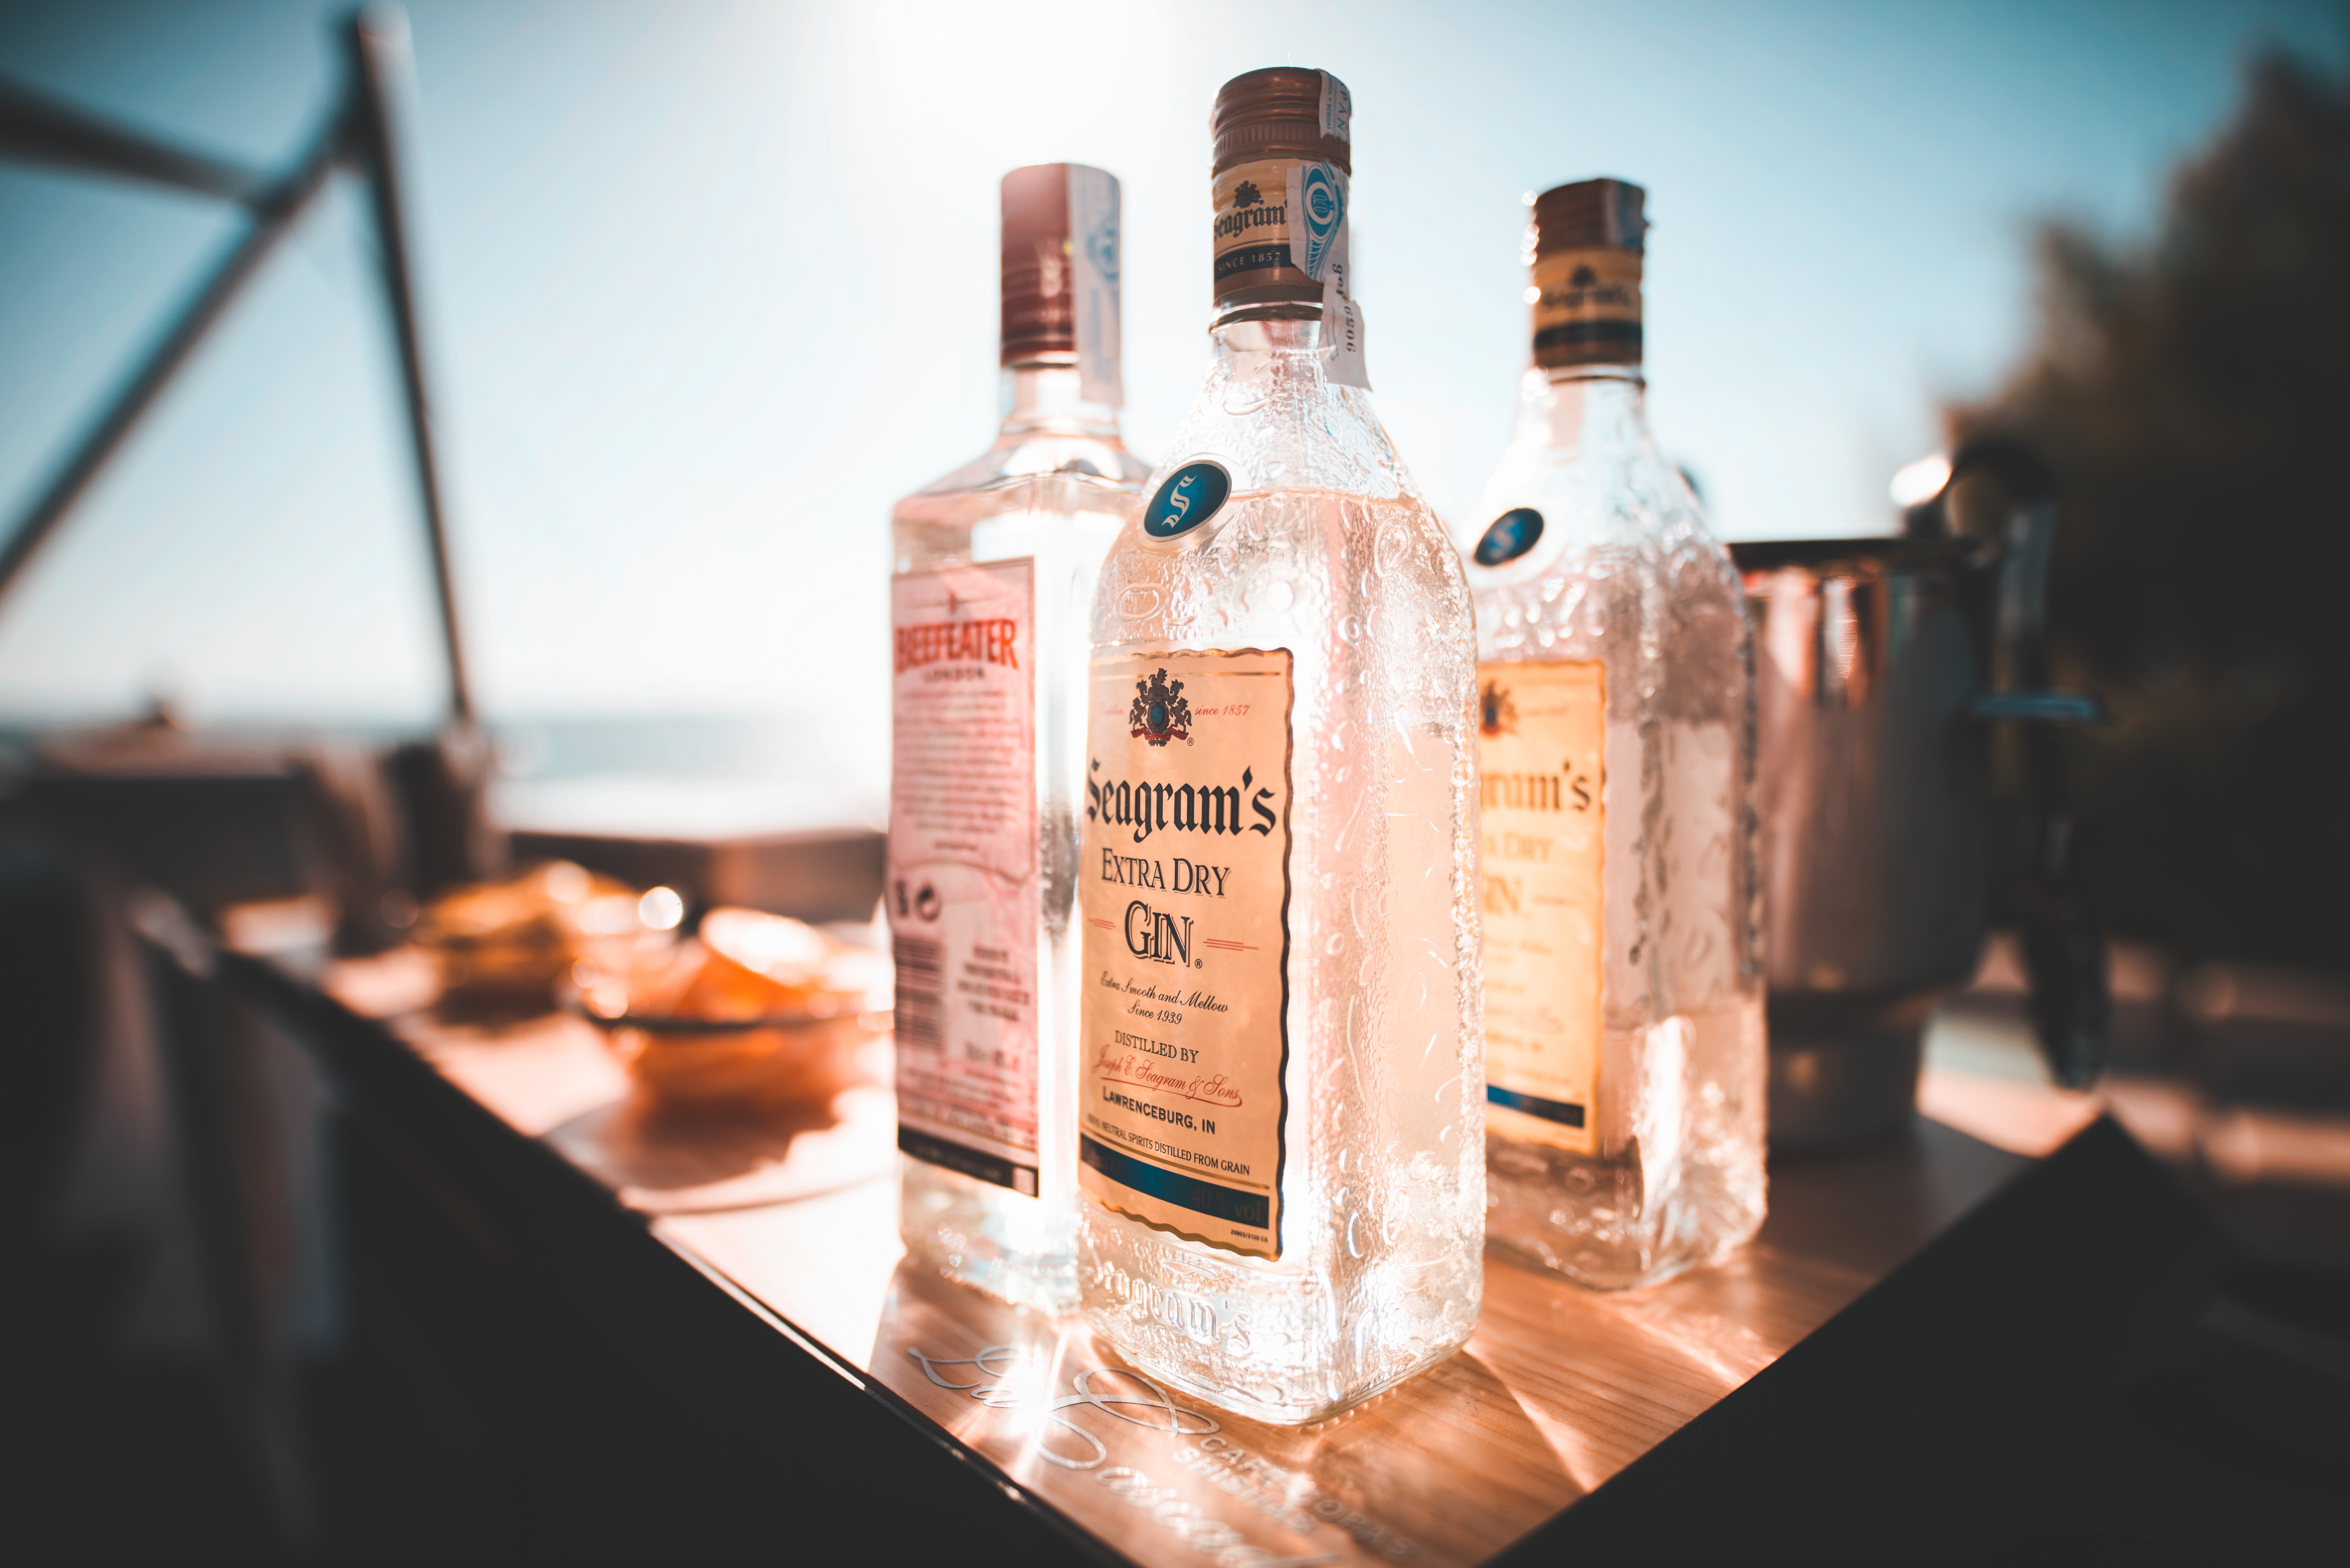
drink, distilled beverage, liqueur, alcohol, alcoholic beverage, glass bottle, vodka, bottle, glass